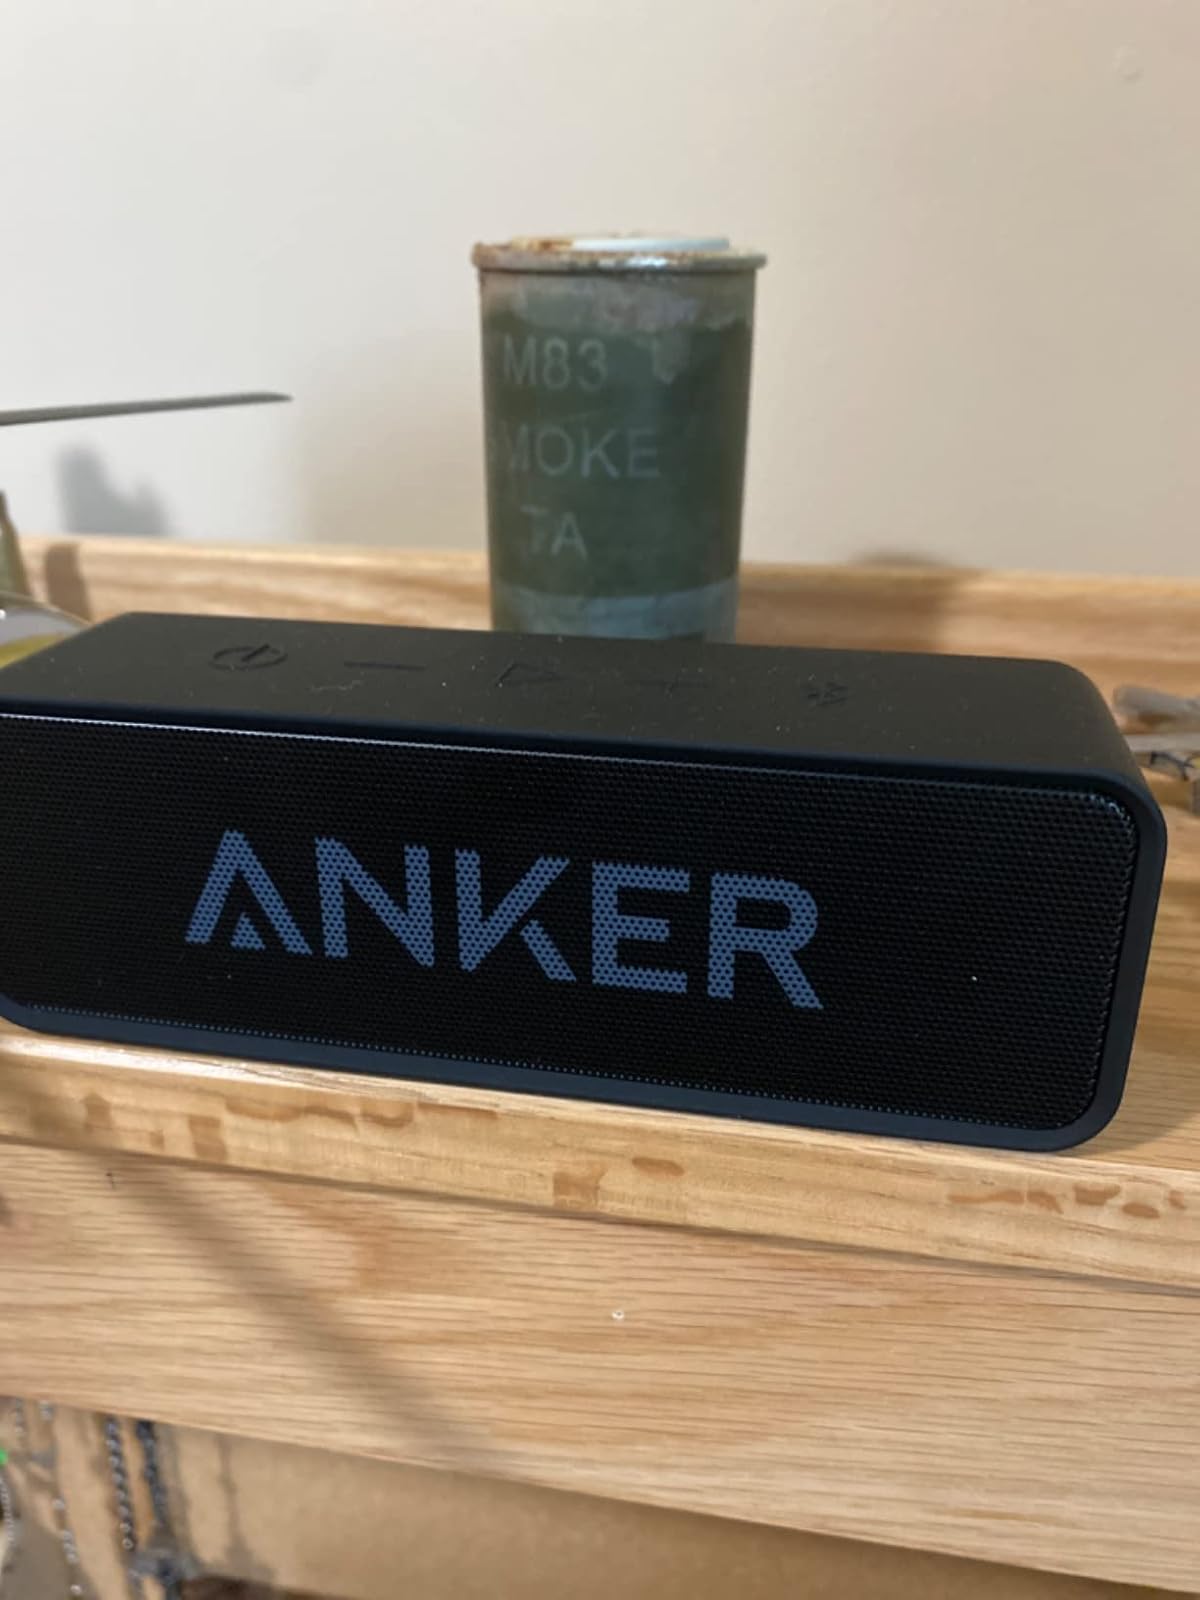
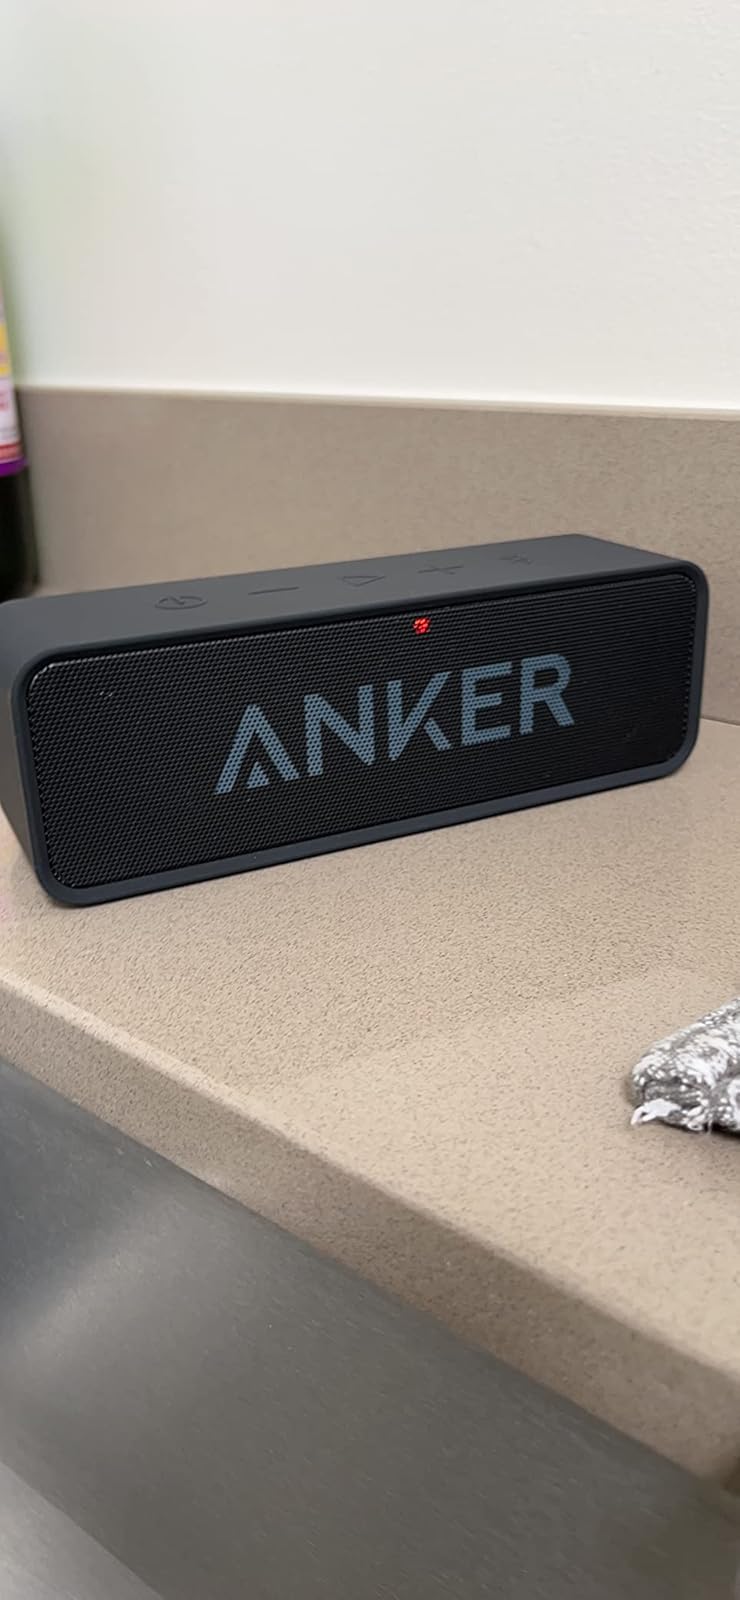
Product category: speaker
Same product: yes